Bruce McLaren

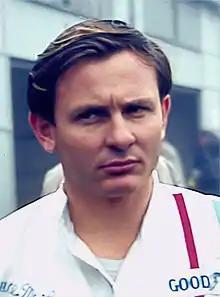
McLaren in 1966

Bruce Leslie McLaren (30 August 1937 – 2 June 1970) was a New Zealand racing driver, automotive designer, engineer and motorsport executive, who competed in Formula One from to . McLaren was runner-up in the Formula One World Drivers' Championship in with Cooper, and won four Grands Prix across 13 seasons. In endurance racing, McLaren won the 24 Hours of Le Mans in with Ford. He founded McLaren in 1963, who have since won nine Formula One World Constructors' Championship titles and remain the only team to have completed the Triple Crown of Motorsport.